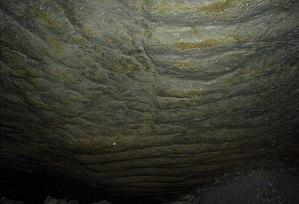
Contre-empreinte de rides de plage ""fossilisées"", Carrière souterraine du village de Savonnières-en-Perthois (Meuse, France)"
Le domaine souterrain de Savonnières-en-Perthois se compose d'une vaste carrière souterraine comprenant des viailles et des gouffres dits aveugles. Il se situe sous la commune de Savonnières-en-Perthois, département de la Meuse. La carrière du village totalise entre 173 à 200 km de galeries pour une superficie actuelle d'environ 86 ha.